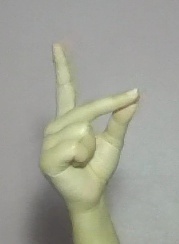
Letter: ta